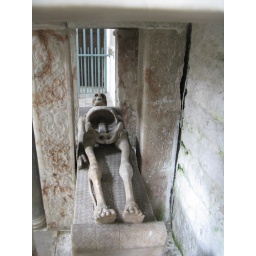
Skeleton on the funerary monument of Sir George Shirley in the church at Breedon On The Hill in Leicestershire.